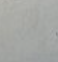
Surface type: concrete